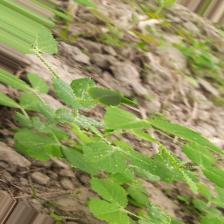
Label: Powdery Mildew